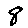
Label: 8